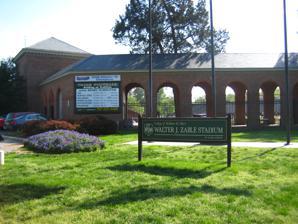
Building: Zable Stadium
Country: United States of America
Year built: 1935
Sports stadium in Virginia, U.S. Not to be confused with Zabeel Stadium . Walter J. Zable Stadium at Cary Field Former names Cary Field (1935–1989) Location Williamsburg, Virginia Coordinates 37°16′22″N 76°42′51″W / 37.27278°N 76.71417°W / 37.27278; -76.71417 Owner College of William & Mary Operator College of William & Mary Capacity 12,672 (2016–present) 11,686 (2014–2015) 12,259 (2004–2013) 13,279 (1997–2003) 15,000 (1935–1996) Official record: 18,054 (1985) Unofficial record: 19,000+ (1949) Surface FieldTurf Revolution 360 Construction Broke ground 1934 Opened September 21, 1935 Construction cost $138,395 (1935) ($3.08 million in 2023 dollars ), $27 million (renovations) Architect BCWH & McMillan Pazdan Smith (renovations) Tenants William & Mary Tribe football William & Mary Tribe track and field Walter J. Zable Stadium at Cary Field , named for Walter J. Zable , former member of the College of William & Mary Board of Visitors, is located in Williamsburg, Virginia and is the home of the William & Mary Tribe football team . It is located centrally in the William & Mary campus, adjoining the Sadler Center (formerly the University Center) building and situated on Richmond Road. The stadium is used for football and track & field . It has an official capacity of 12,672 fans. The attendance figures for William & Mary football games are usually inexact, however, since students are not counted among the official results in an accurate fashion. The area of Cary Field behind the stadium was the baseball field for William & Mary until the opening of Plumeri Park in 1999. History Part of a series on the Campus of the College of William & Mary Historic Campus (College Yard) Wren Building Brafferton President's House Old Campus Alumni House Tucker Hall Blow Hall Ewell Hall Sunken Garden Crim Dell bridge Hearth: Memorial to the Enslaved New Campus Phi Beta Kappa Memorial Hall Earl Gregg Swem Library Muscarelle Museum of Art Alan B. Miller Hall Athletic facilities Zable Stadium Albert–Daly Field Jimmye Laycock Football Center Millie West Tennis Facility McCormack-Nagelsen Tennis Center Plumeri Park Kaplan Arena Other Lake Matoaka Henry C. Wolf Law Library Related Charles M. Robinson Charles Gillette W. A. R. Goodwin Bodleian Plate Williamsburg Bray School Virginia Institute of Marine Science Richard Bland College v t e The Stadium at Cary Field was constructed in 1935 at a cost of $138,395 under a grant from President Franklin D. Roosevelt 's Public Works Administration . The namesakes of the stadium are Walter (W&M class of 1937) and Betty Zable (class of 1940), who made a $10 million contribution to William & Mary in 1990, adding the Zable moniker to the existing Cary Field. The construction of the stadium is distinct in that the primary entrance to the stadium is at the 50 yard line on one side, eliminating prime midfield seating locations. In order to secure the stadium, college officials had it designed for agriculture expositions with a cattle entrance at midfield. No expositions, however, were ever held, but the midfield seats remained lost. The first football game played at the stadium was the 1935 season opener , a scoreless tie against the University of Virginia . Zable himself played in the game. Recent developments ROTC students at Zable Stadium, 2018 The largest crowd in Zable Stadium history was more than 19,000 in the 1949 loss against the University of North Carolina . Zable did not feature permanent lighting for evening games until 2005, when gifts of $650,000 allowed the construction of lights over the stadium. The gifts were spurred by the 2004 NCAA Division I-AA playoff game that William & Mary hosted against James Madison University . The game was nationally televised by ESPN2 , and portable lights were brought in on trucks to allow the game to be played in ESPN's evening time slot. The game featured the largest crowd in recent Zable history and created a demand for additional night games. Previously, displeasure from the Williamsburg community over night games had kept the demand for lights to a minimum. In 2006, Cary Field's natural grass surface was replaced with FieldTurf pro, the same turf used in over 20 NFL football stadiums.  The project cost an estimated $840,000. On August 26, 2014, the college unveiled plans for the renovation and expansion carried out by BCWH and McMillan Pazdan Smith. The project cost $28 million.  An initial $10 million gift from the estate of Zable was supplemented by two $6 million gifts from James and Frances McGlothlin and Hunter Smith. The renovation expanded the west side of the stadium, including a suite level, second deck of seating, press box, and upper concourse.  The east side of the stadium was also renovated, as well as bathrooms and concession areas. The project began in early 2015 and was completed in time for the start of the 2016 football season.  The construction did not alter the 2015 season. See also List of NCAA Division I FCS football stadiums References